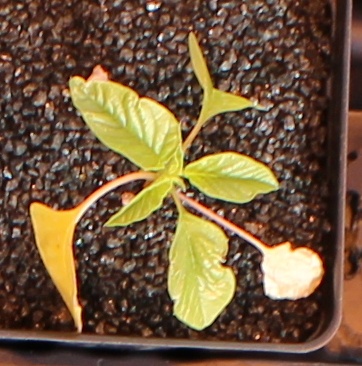
Label: Palmer Amaranth